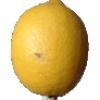
Label: lemon